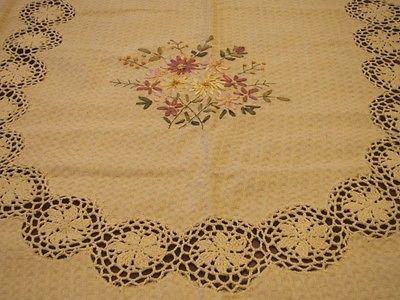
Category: table